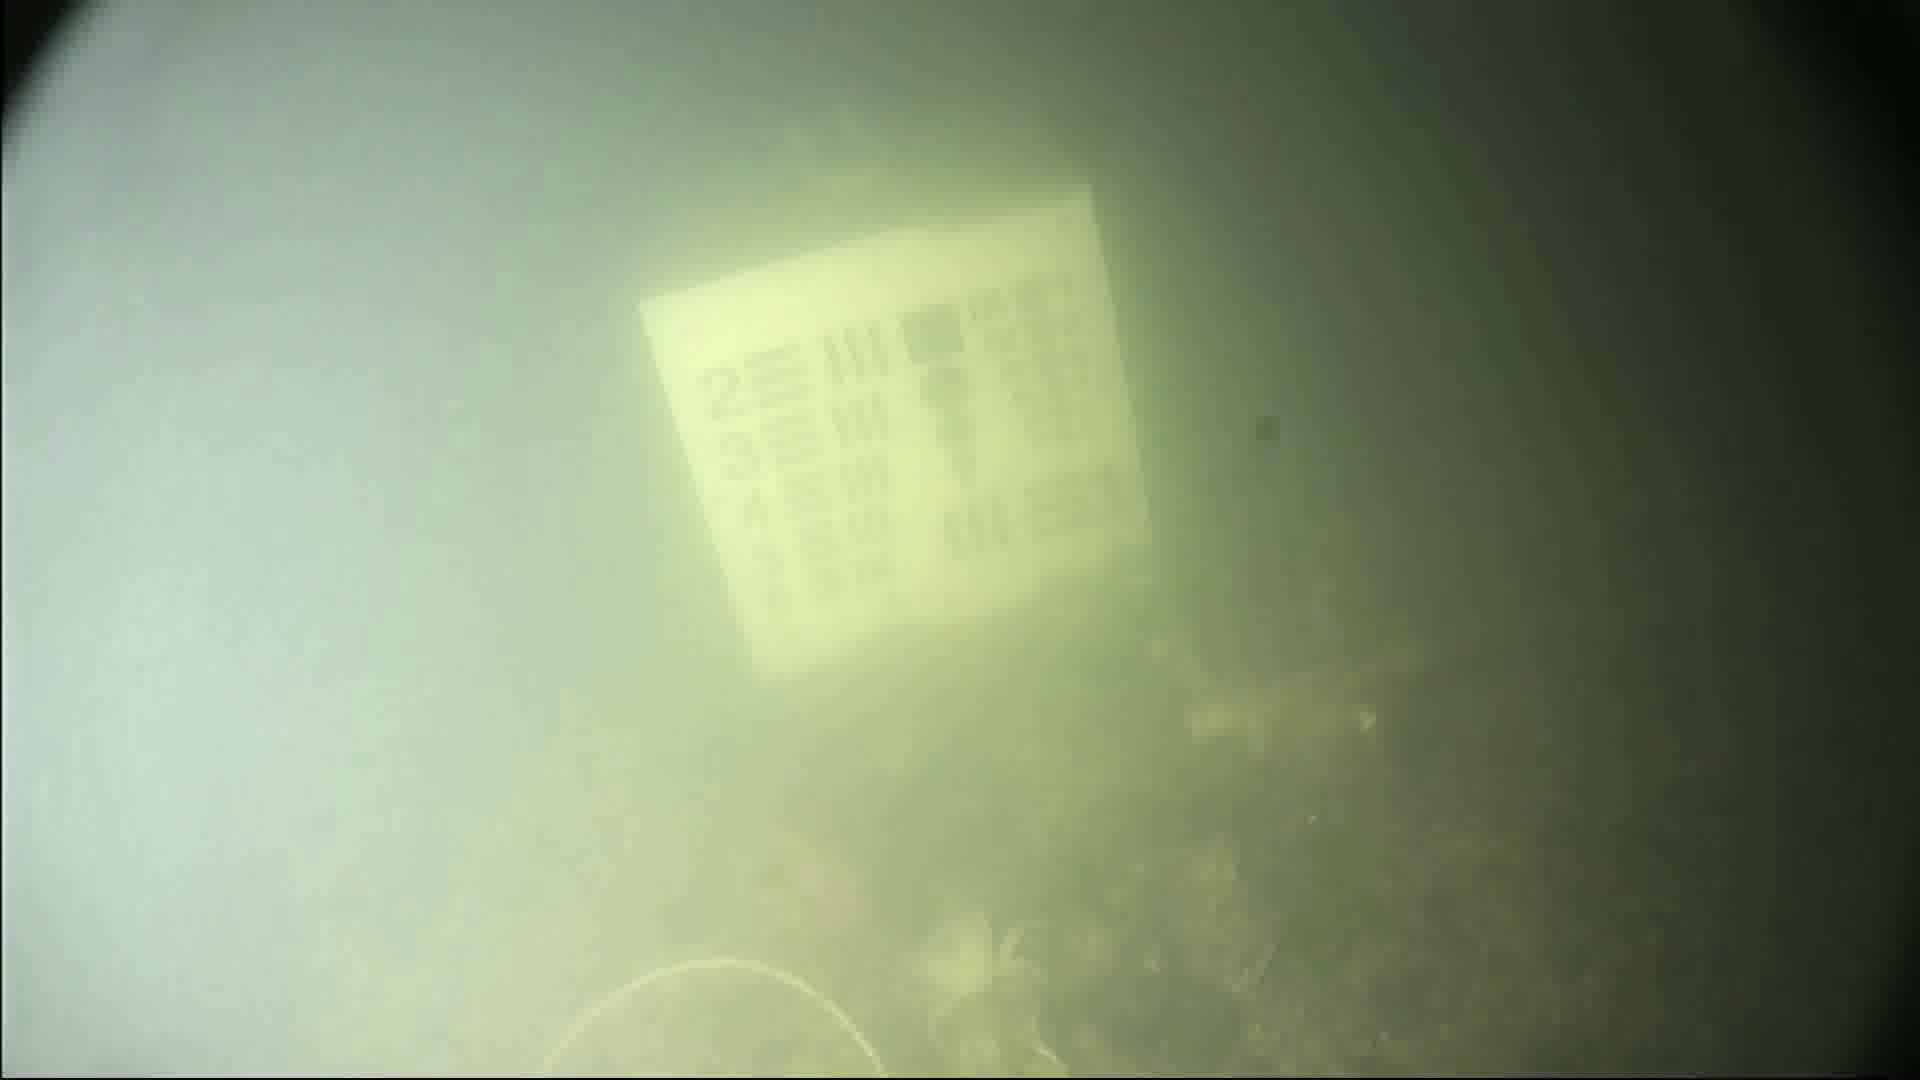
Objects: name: crab
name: fish